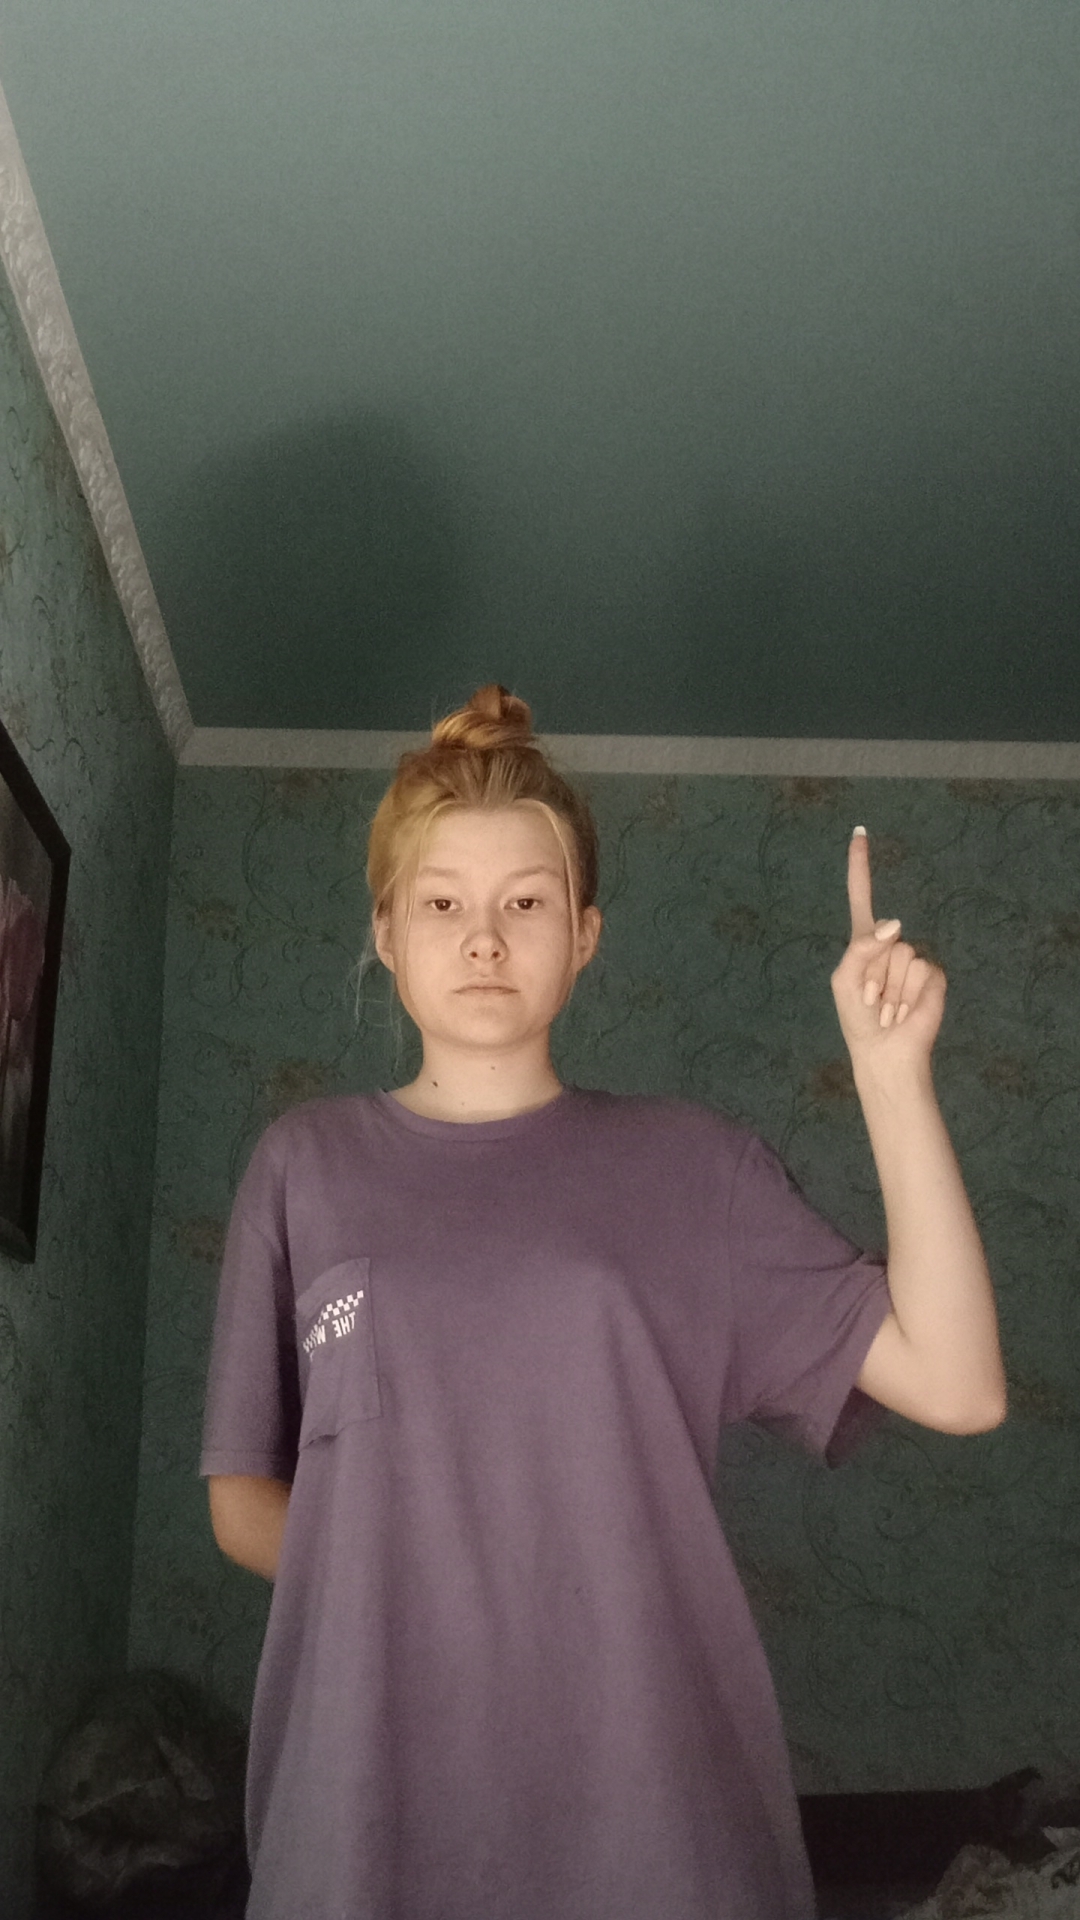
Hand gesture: one